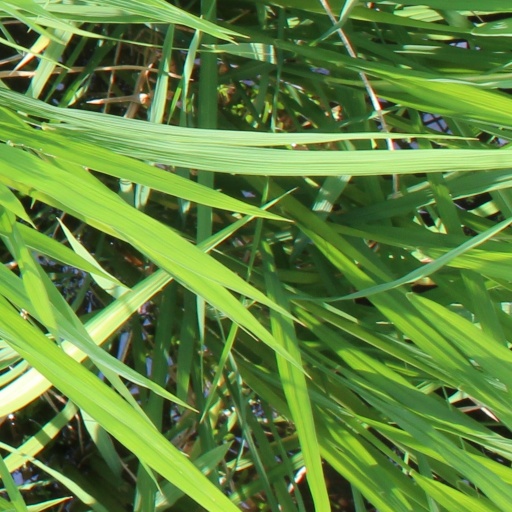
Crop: rice